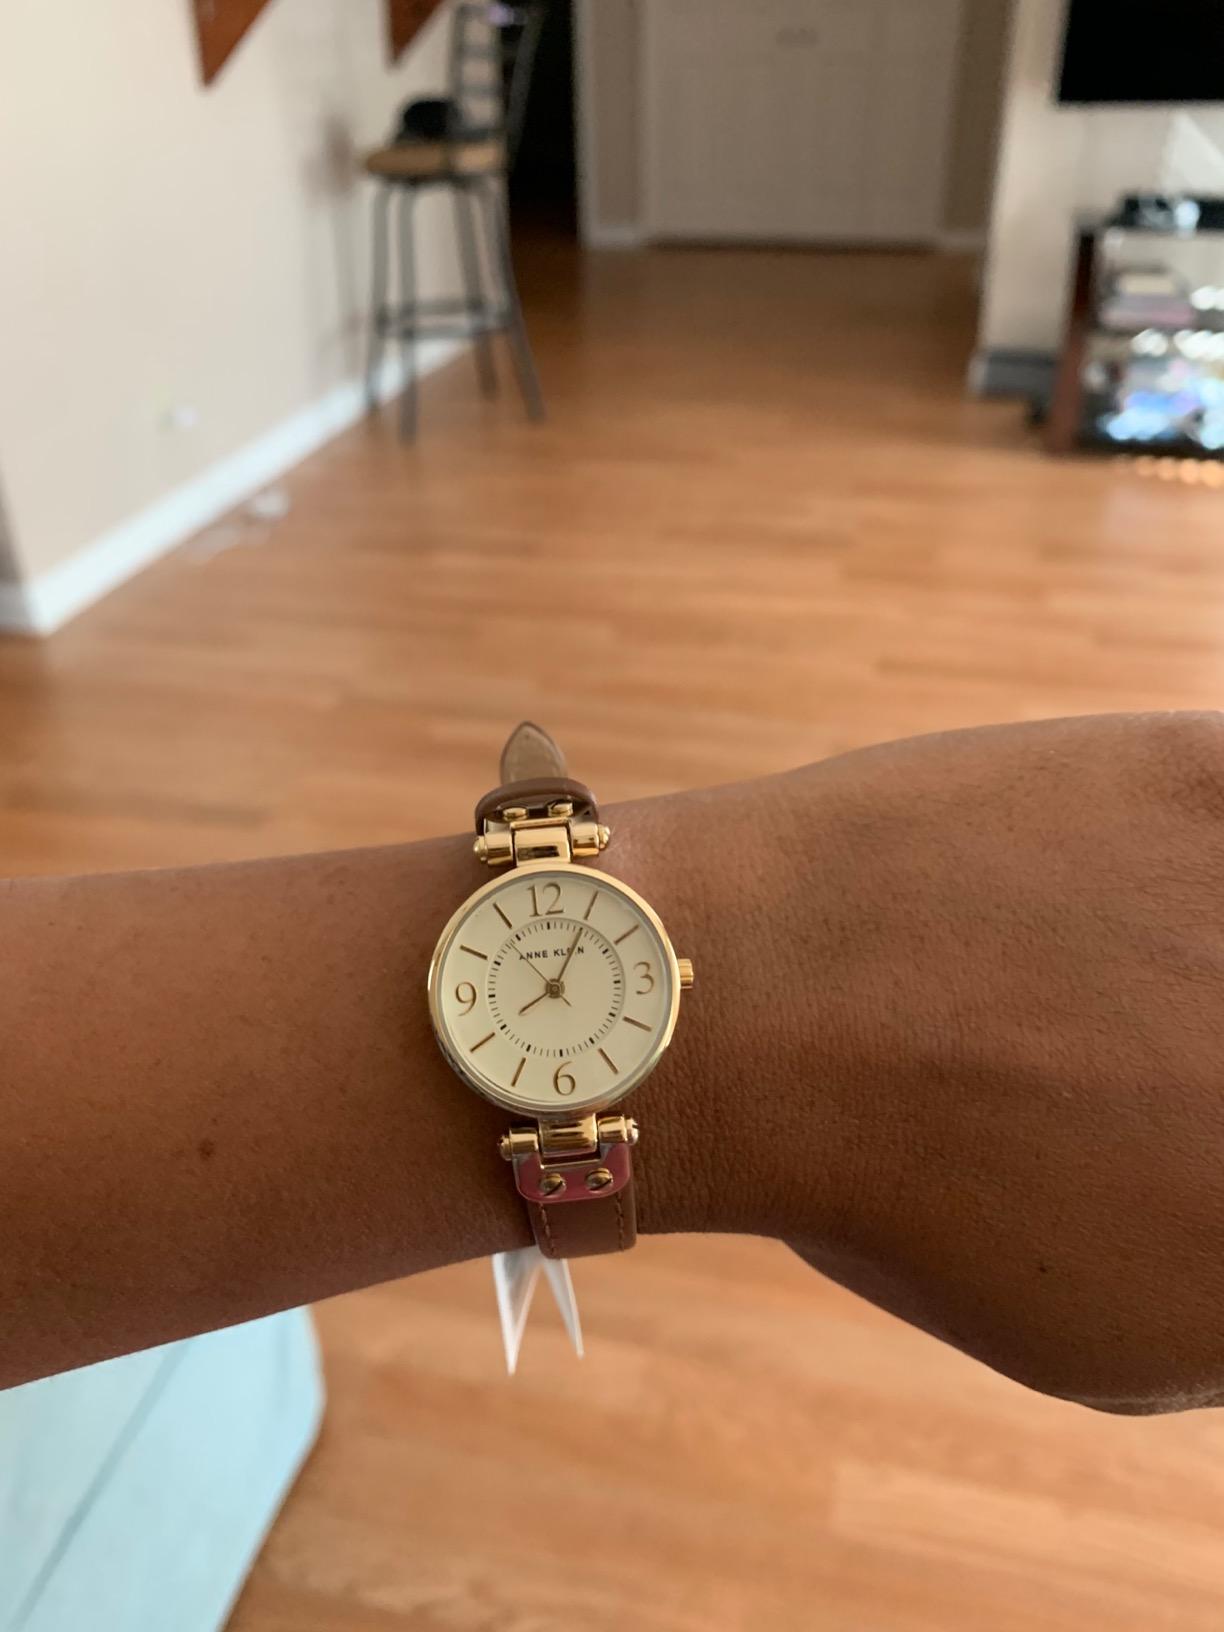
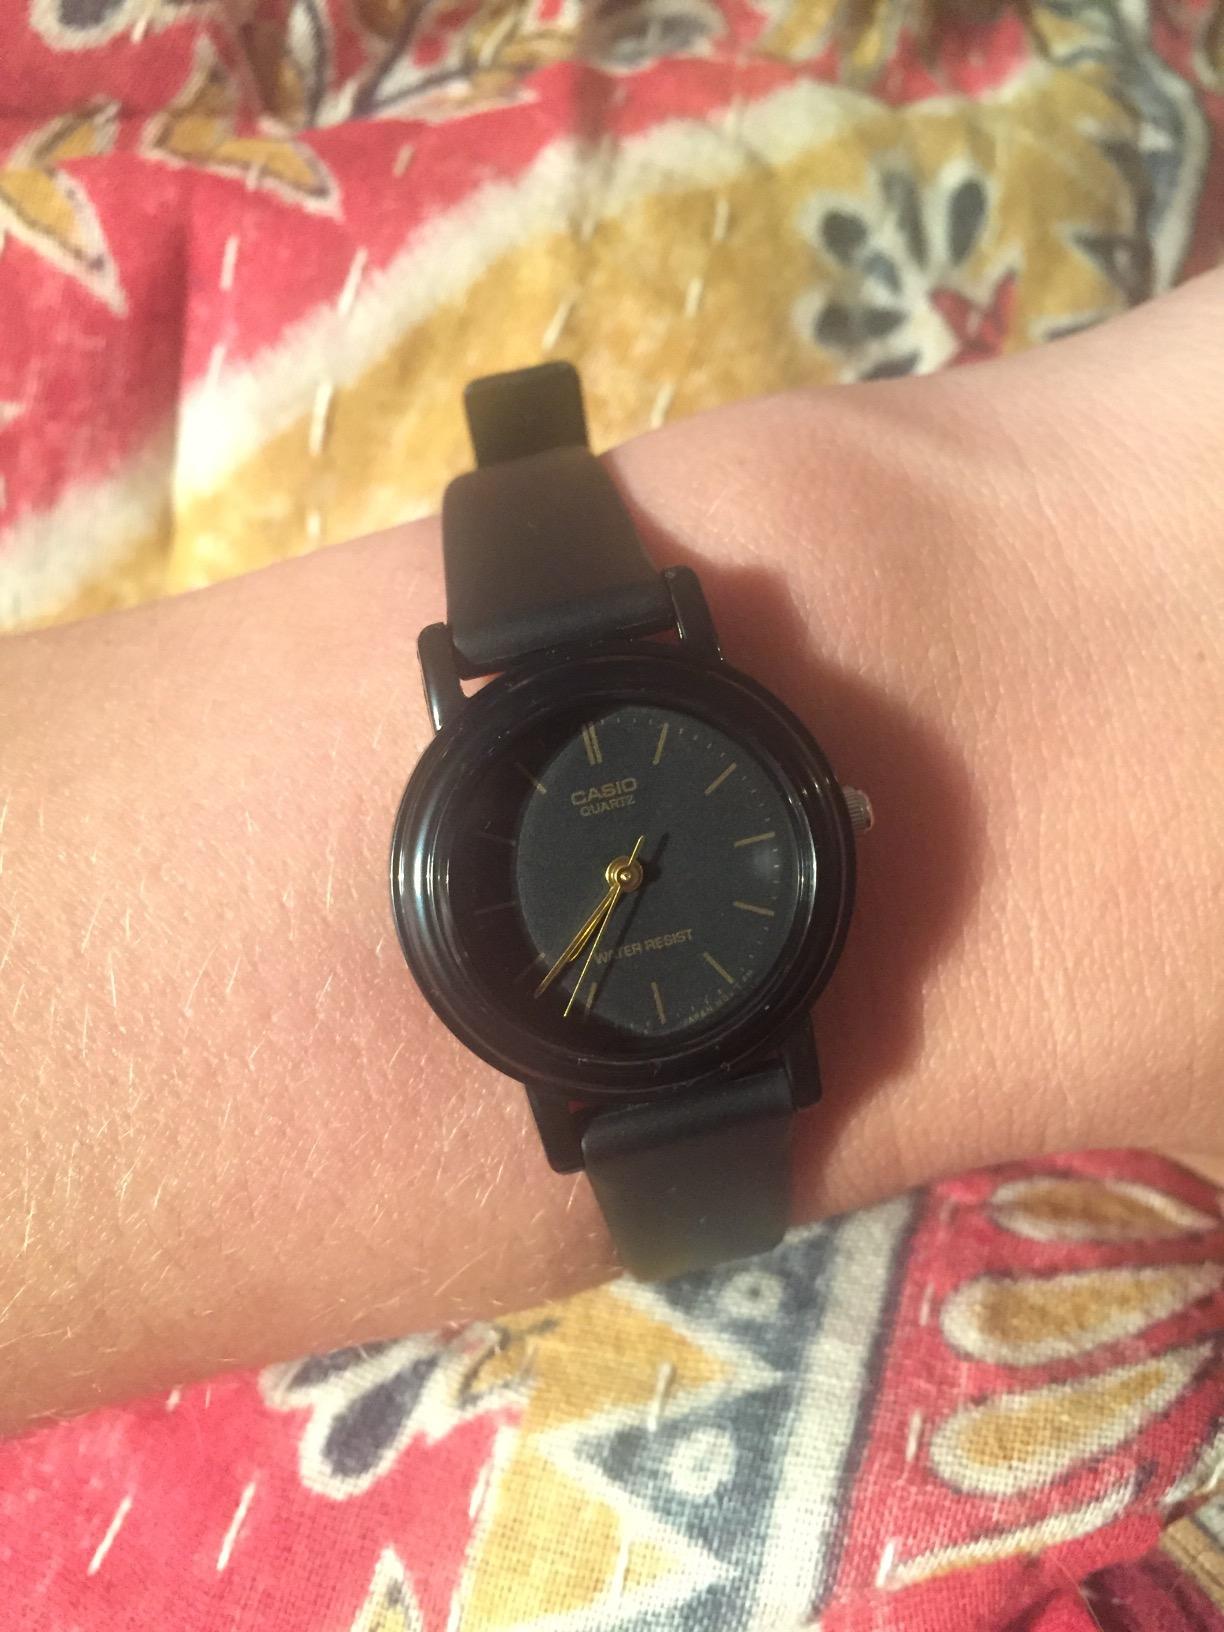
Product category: accessories_watch
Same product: no